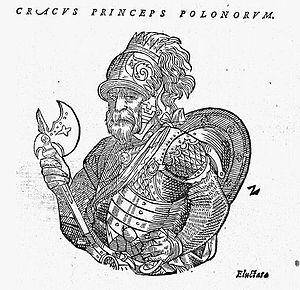
Alessandro Guagnini, était un chroniqueur italien originaire de Vérone. Il servit dans l'armée lituanienne à Vitebsk.
Krakus, connu également sous les patronymes de Krak ou Gracchus, est un souverain légendaire de Pologne, et fondateur de la ville de Cracovie qui lui doit son nom.
Le sarmatisme est le nom donné à l'idée protochroniste de la période baroque, dominant dans la Rzeczpospolita à partir de la fin du XVIᵉ jusqu’à la deuxième moitié du XVIIIᵉ siècle. Fondée sur la croyance que la petite noblesse polonaise descendait en droite ligne du peuple antique des Sarmates établi entre le Don et l'Oural, cette idée affirmait que la szlachta en avait hérité la vaillance, le courage et le goût de la liberté.